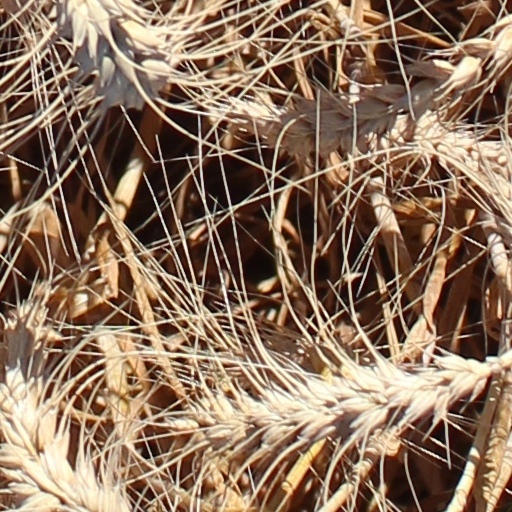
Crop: wheat